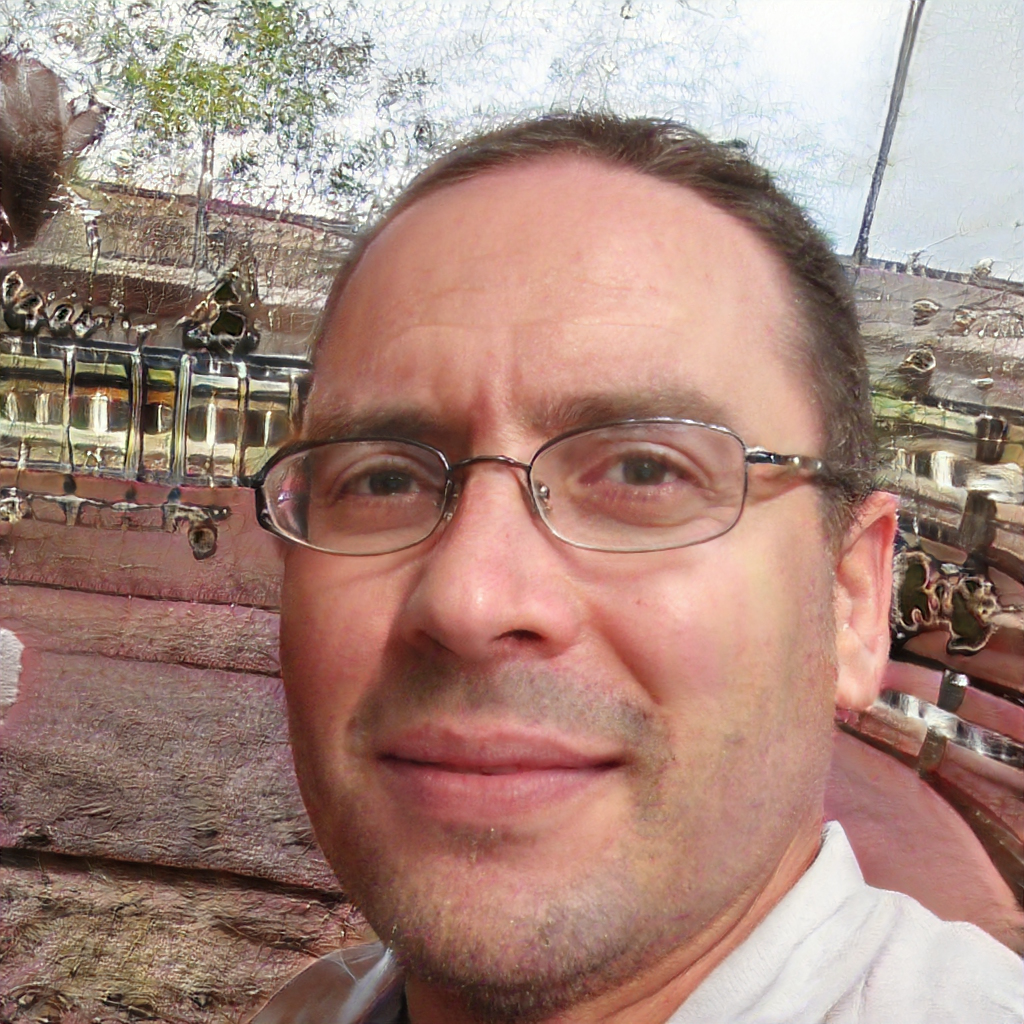
Portrait style: Real Portrait